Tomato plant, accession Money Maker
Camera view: horizontal (90 deg, fisheye); turntable rotation: 330 degrees
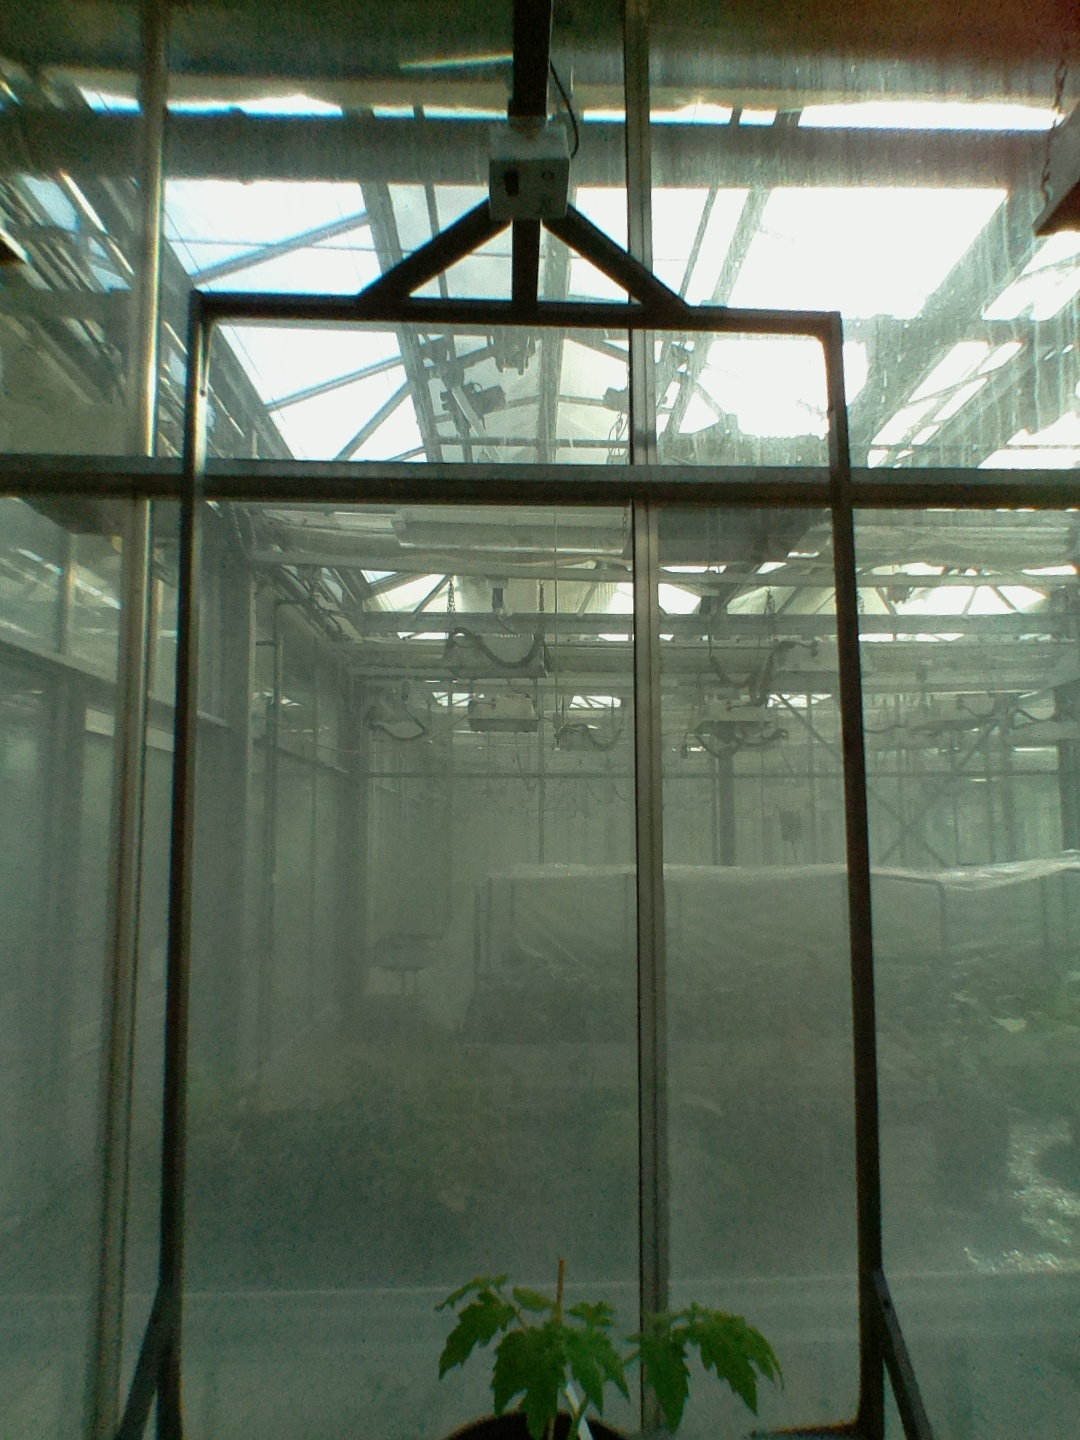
BBCH growth stage 13: 6 of true leaves visible